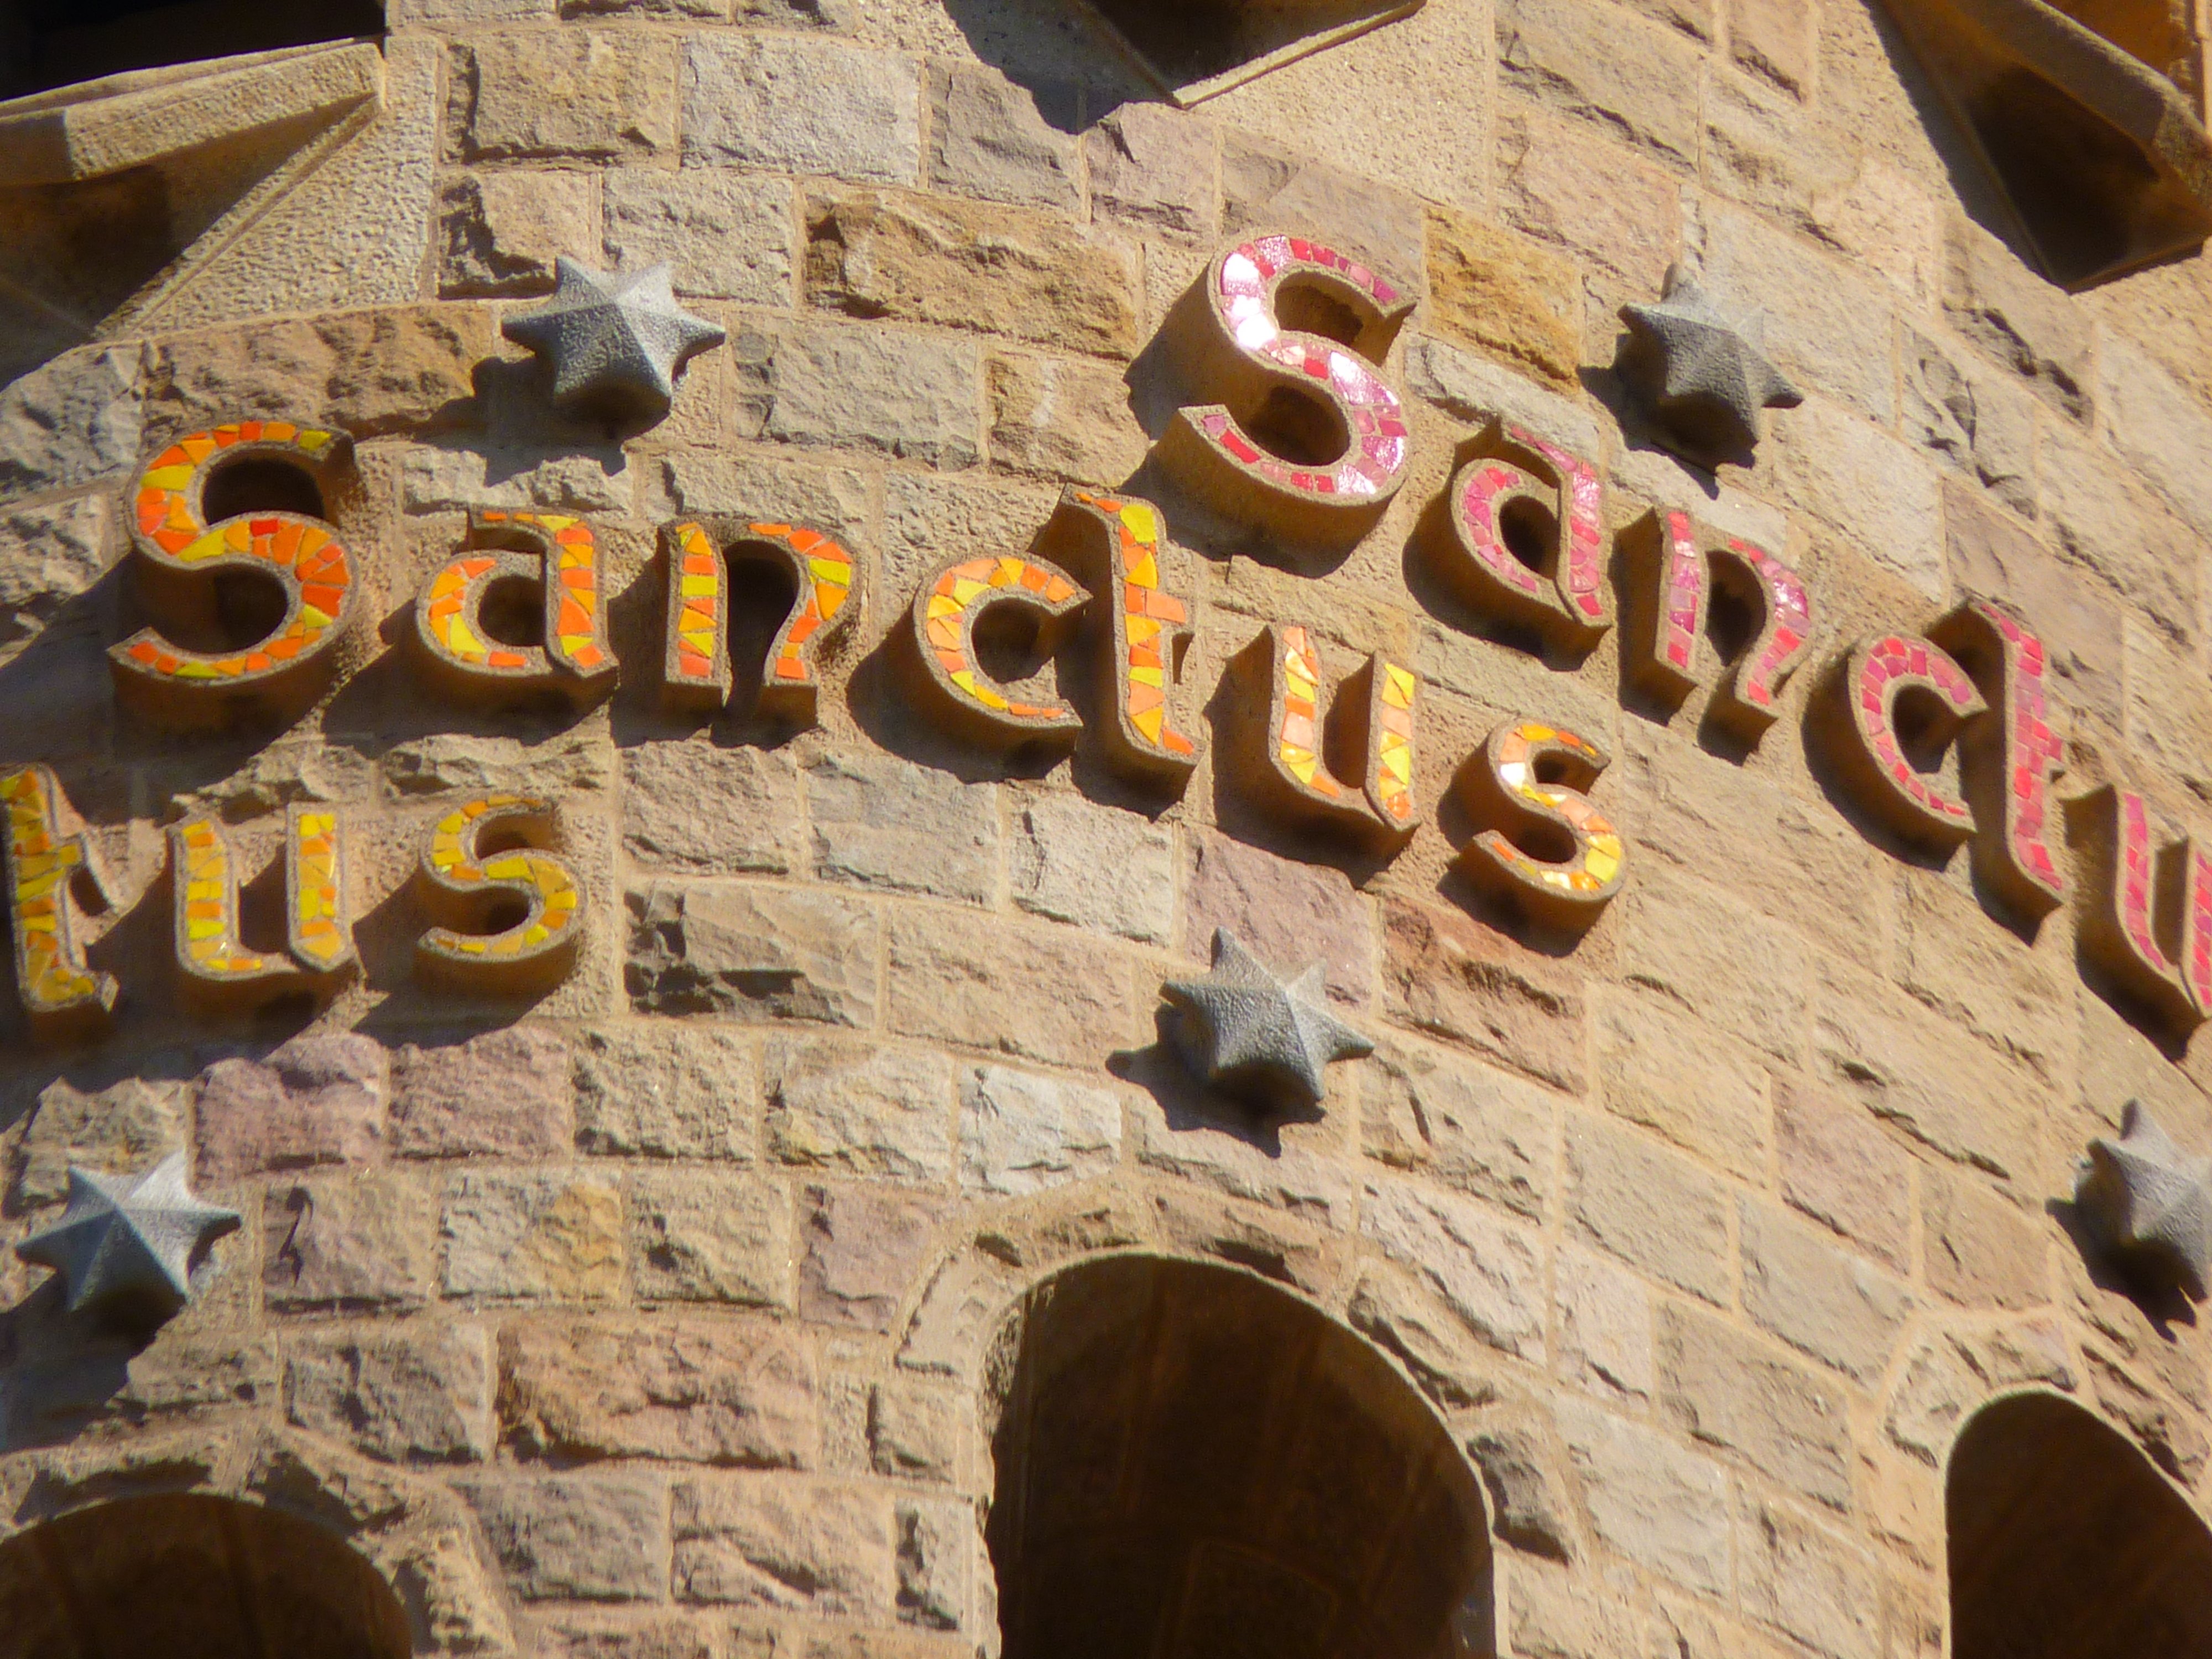
wall, tower, barcelona, font, art, spain, temple, history, carving, middle ages, sagrada familia, ancient history